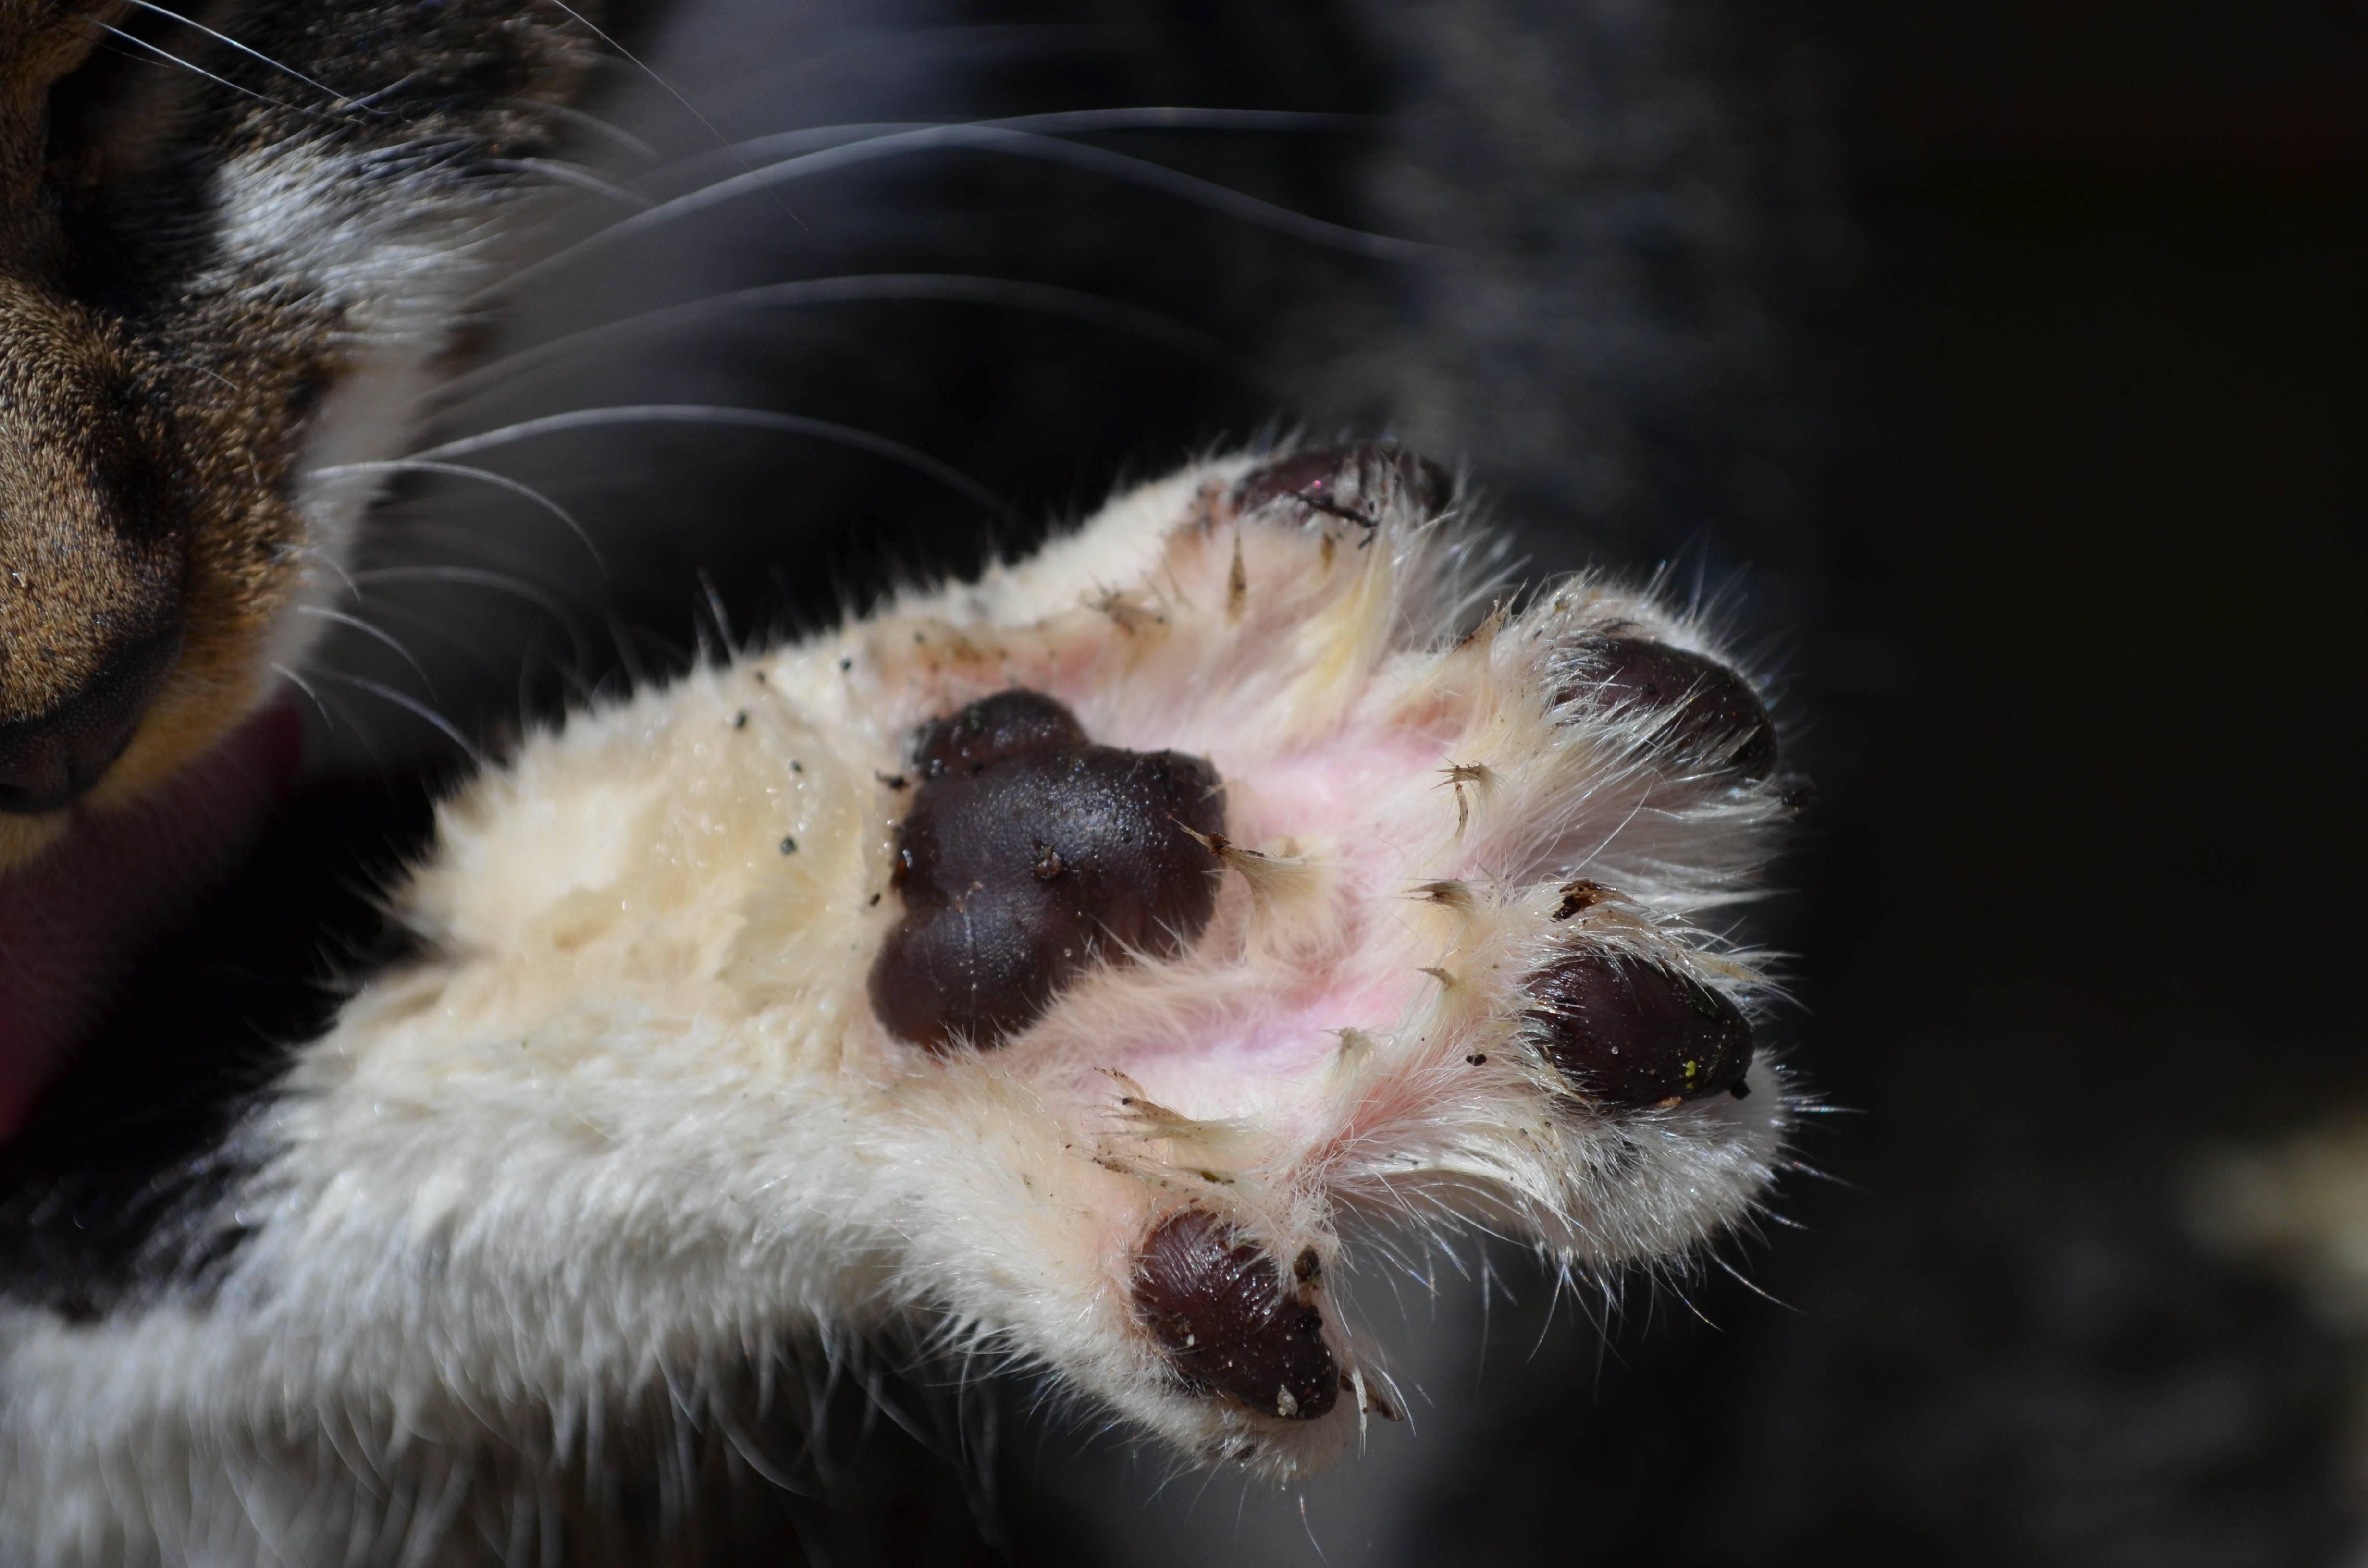
flower, mammal, fauna, close up, nose, whiskers, snout, paw, vertebrate, macro photography, paw print, cat's paw